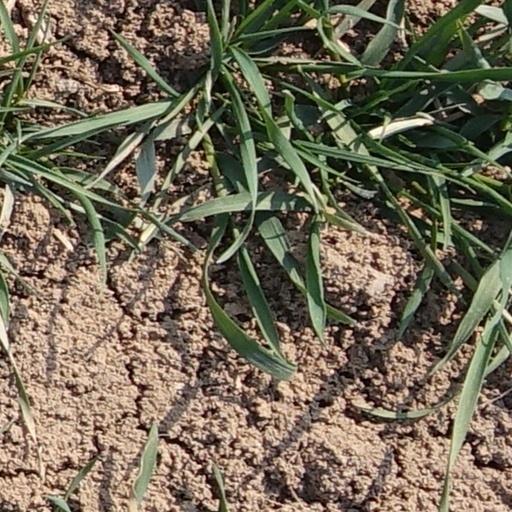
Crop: wheat